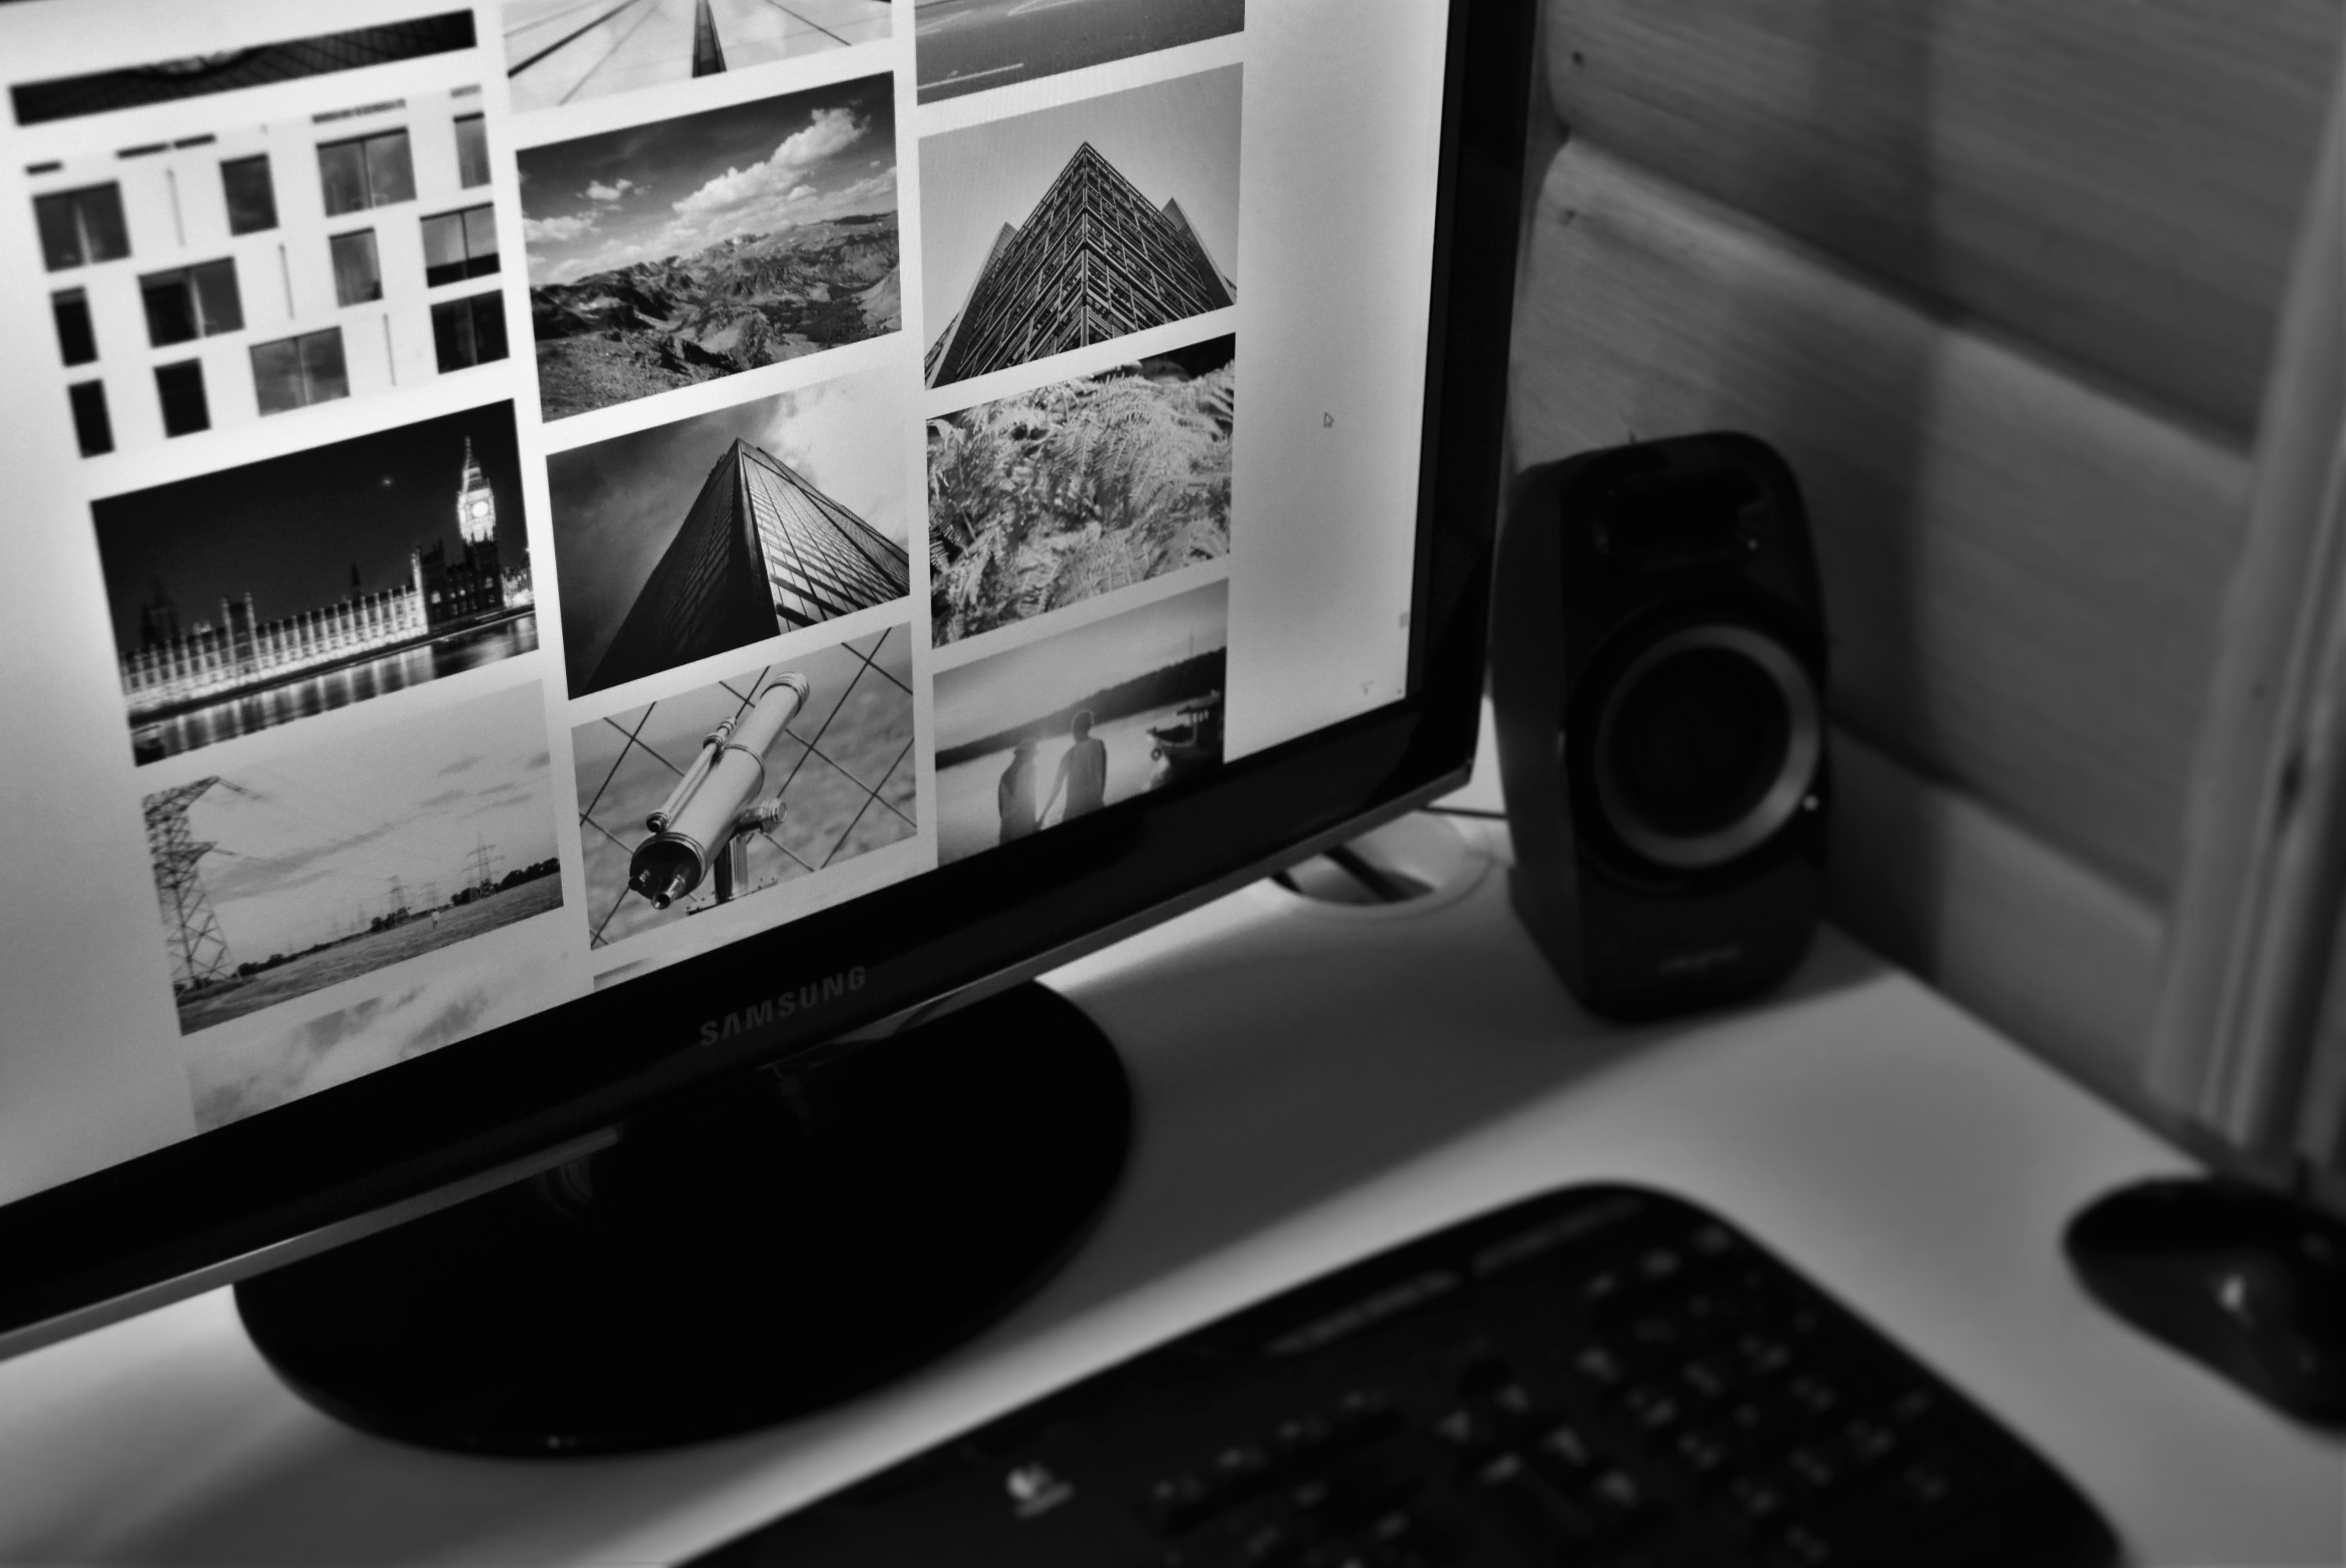
black and white, technology, photography, television, black, monochrome, electronics, design, multimedia, personal computer, monochrome photography, display device